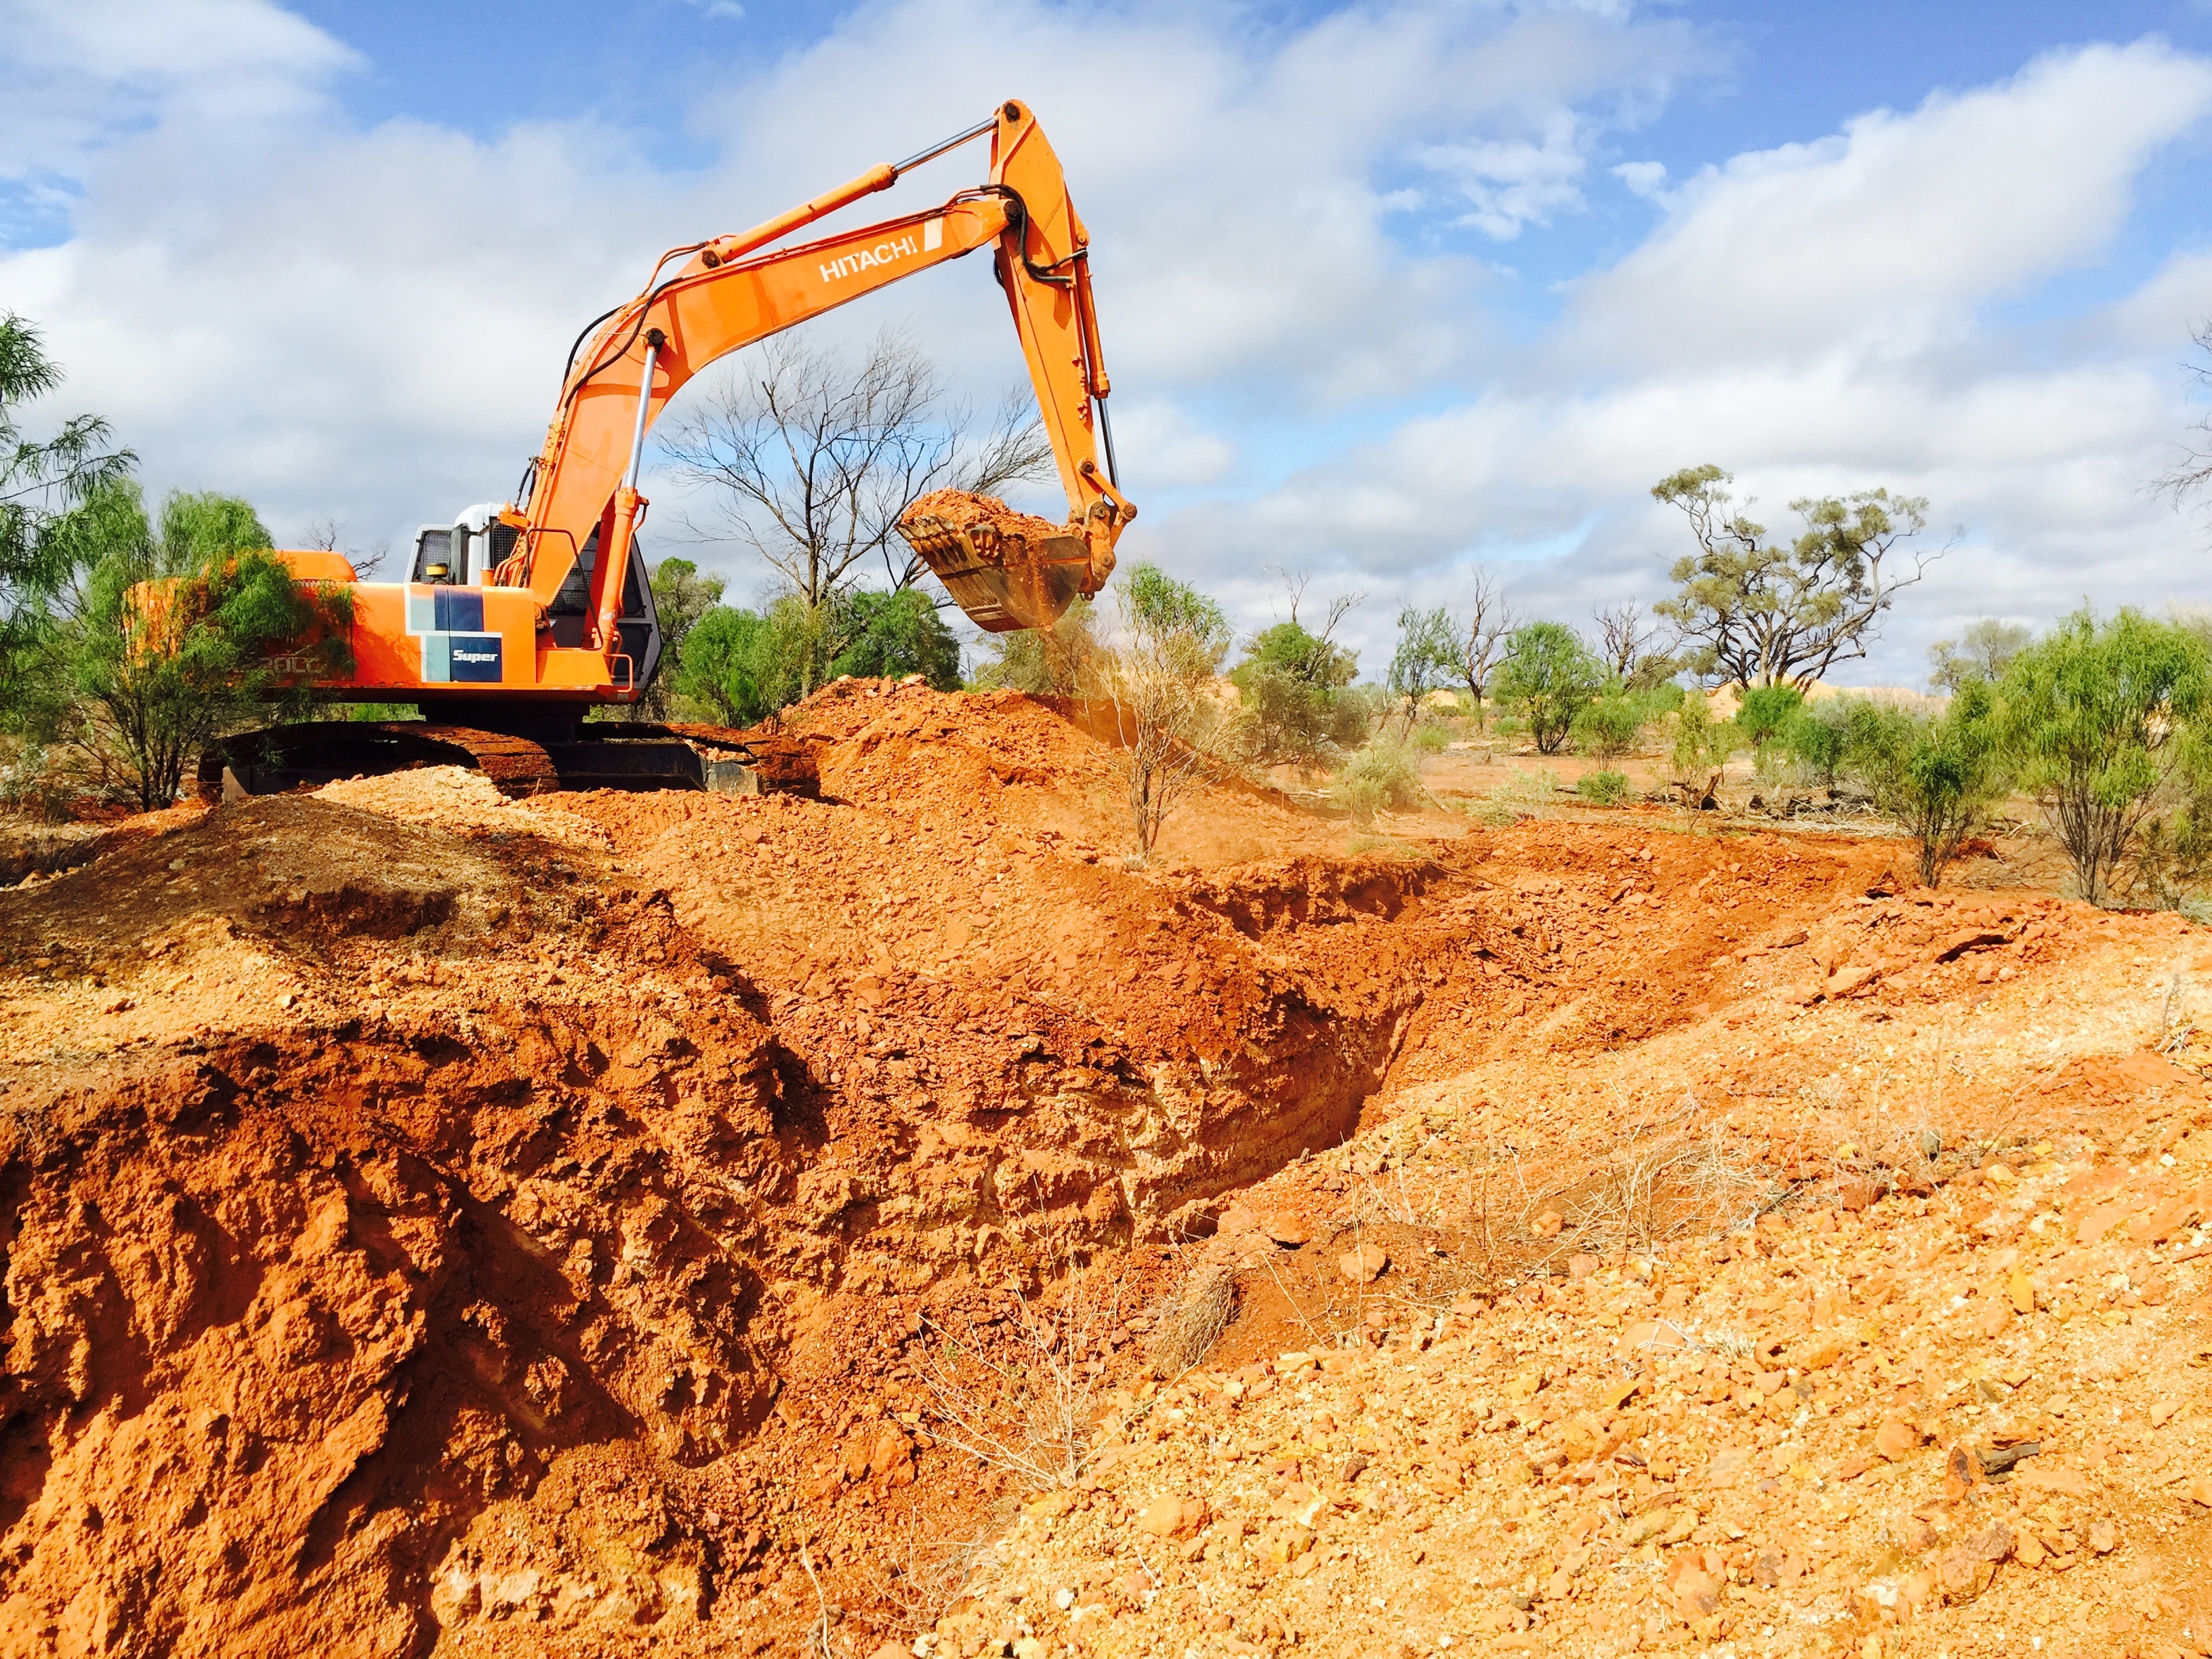
red, soil, machinery, material, australian, geology, earth, digger, excavator, excavation, construction equipment, opal, earthmover, geological phenomenon